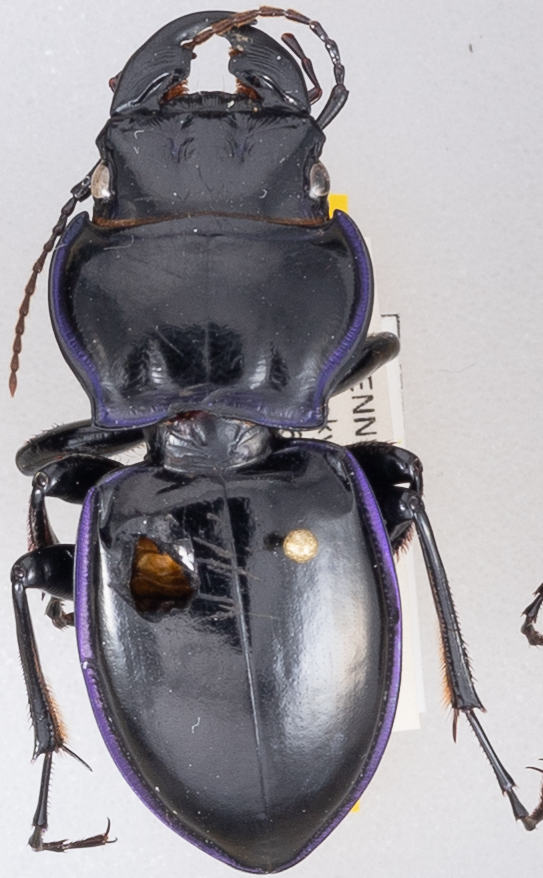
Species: Pasimachus punctulatus
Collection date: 2021-06-08
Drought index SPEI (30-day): -0.42
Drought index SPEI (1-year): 0.63
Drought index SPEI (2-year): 2.09